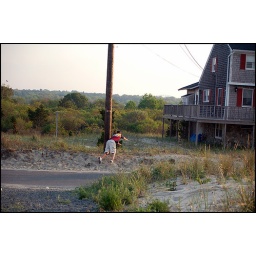
Uh...the ball is already in the sand